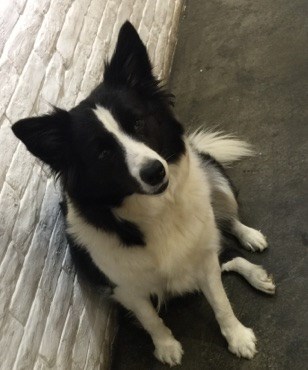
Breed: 2594-n000109-Border_collie